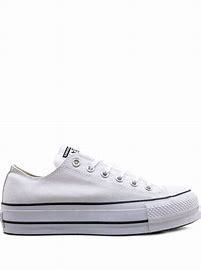
Brand: Converse
Model: Ctas Ox